Korkmaskala

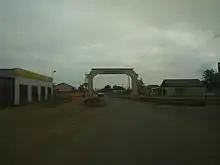
Korkmaskala

Korkmaskala ("Torqali" or Къоркъмаскъала, "Qorqmasqala") is a rural locality (a selo) and the administrative center of Kumtorkalinsky District of the Republic of Dagestan, Russia. Population: